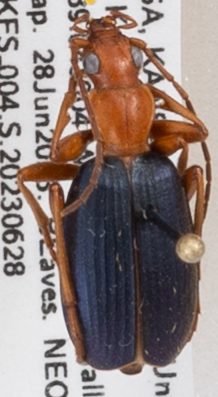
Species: Brachinus alternans
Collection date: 2023-06-28
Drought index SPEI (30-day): -1.554
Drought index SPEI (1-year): -1.69
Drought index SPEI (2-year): -0.692